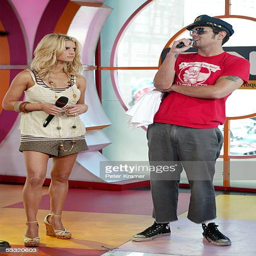
person and actor make an appearance on music video tv program